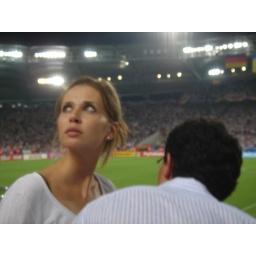
pretty girl sitting in front of me